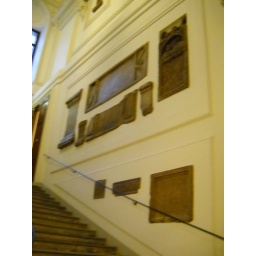
We aren't really sure what these stone bits were, embedded in the wall by the Staats Hall (in the national library)